Colosseum

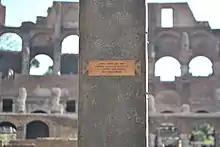
Cross dedicated to the Christian martyrs, placed in 2000 by Pope John Paul II.

The "hypogeum" was connected by tunnels to a number of points outside the Colosseum. Animals and performers were brought through the tunnel from nearby stables, with the gladiators' barracks at the Ludus Magnus to the east also being connected by tunnels. Separate tunnels were provided for the Emperor and the Vestal Virgins to permit them to enter and exit the Colosseum without needing to pass through the crowds.